U.S. Route 66 in Arizona

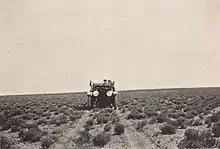
An early automobile driving on the National Old Trails Road near Holbrook, c. 1915

Heading east out of Winslow, US 66 split from SR 87 onto an old roadbed, and crossed the Little Colorado River over a bridge that no longer exists. US 66 rejoined SR 87 shortly before the current highway turns north towards I-40 exit 257 and Homolovi State Park. Just north of Winslow, Homolovi State Park preserves over 300 Ancestral Puebloan archaeological sites. Where SR 87 turns north, US 66 continued northeast, merging into I-40. Where I-40 curves southeast, US 66 continued northeast onto Hibbard Road, then made a sharp turn east onto an old roadbed from the Interstate. US 66 proceeded to make a gradual S-curve to the southeast and cross a tributary of the Little Colorado River on another no longer extant bridge. The highway continued straight southeast from the bridge crossing for , then made a sweeping curve south by southeast and crossed I-40.